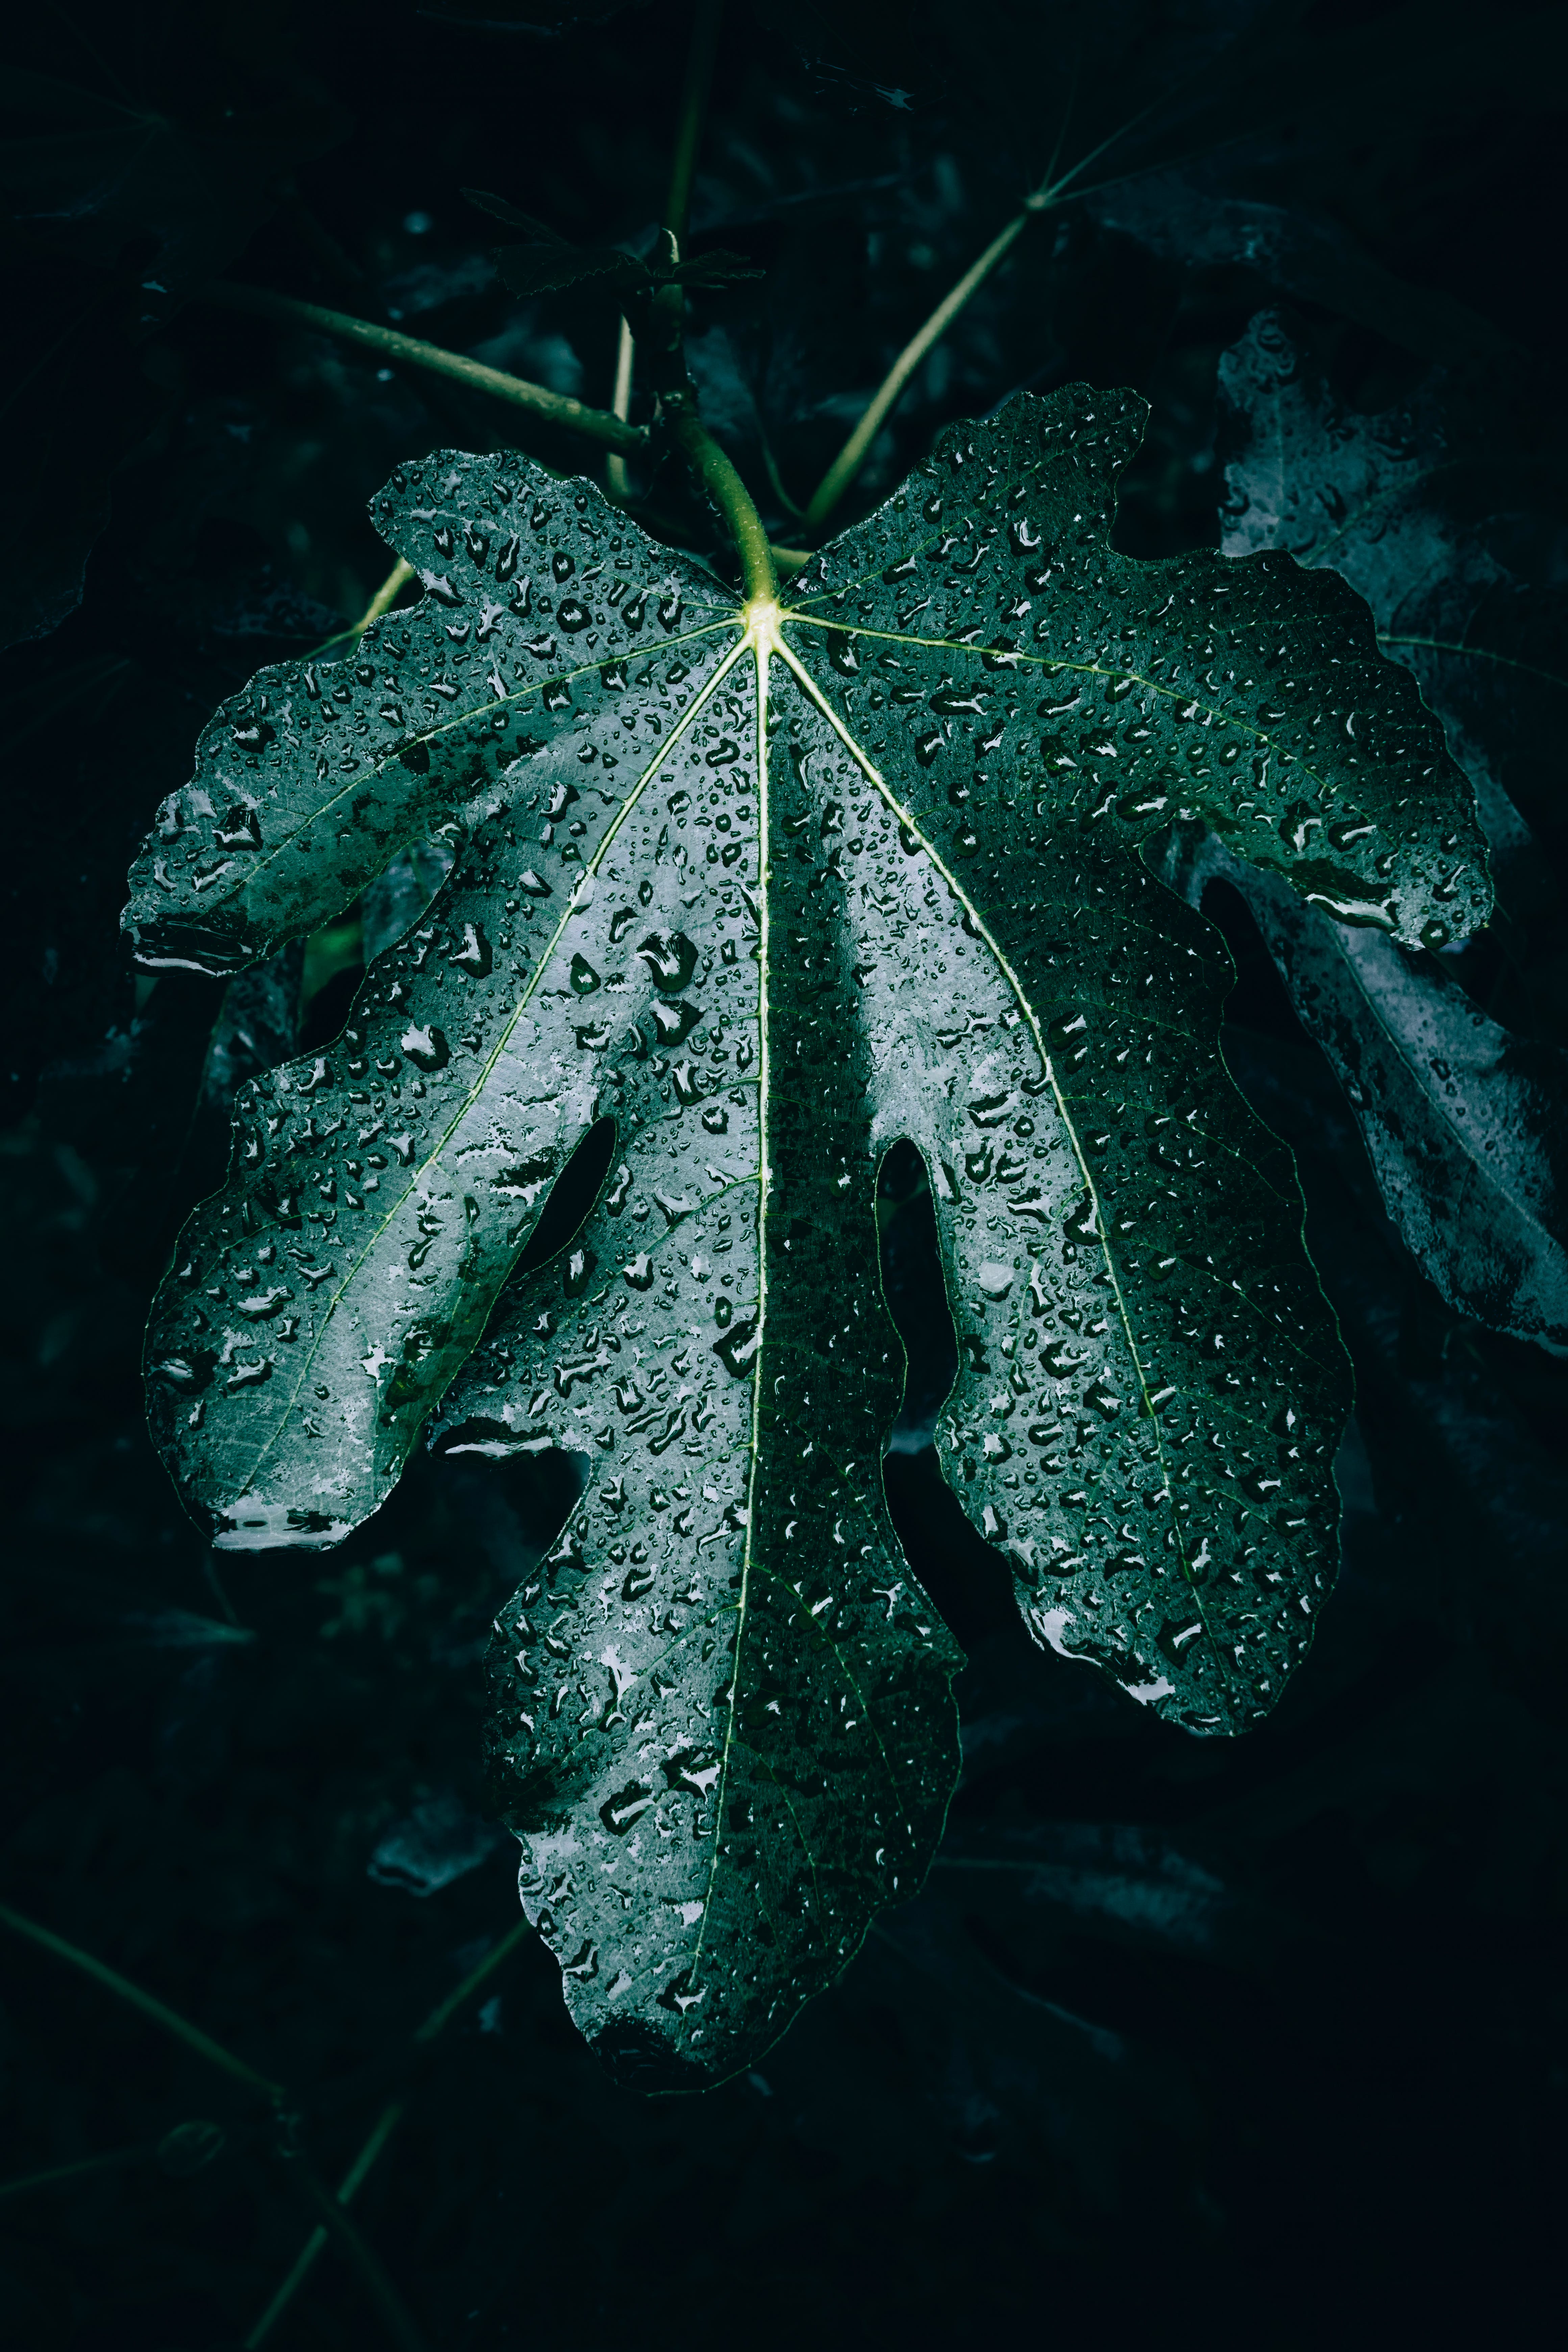
leaf, plant, water, liquid, fluid, terrestrial plant, flash photography, twig, moisture, Tints and shades, flowering plant, tree, grass, darkness, pattern, dew, drop, deciduous, macro photography, perennial plant, monochrome photography, annual plant, still life photography, plant stem, petal, monochrome, symmetry